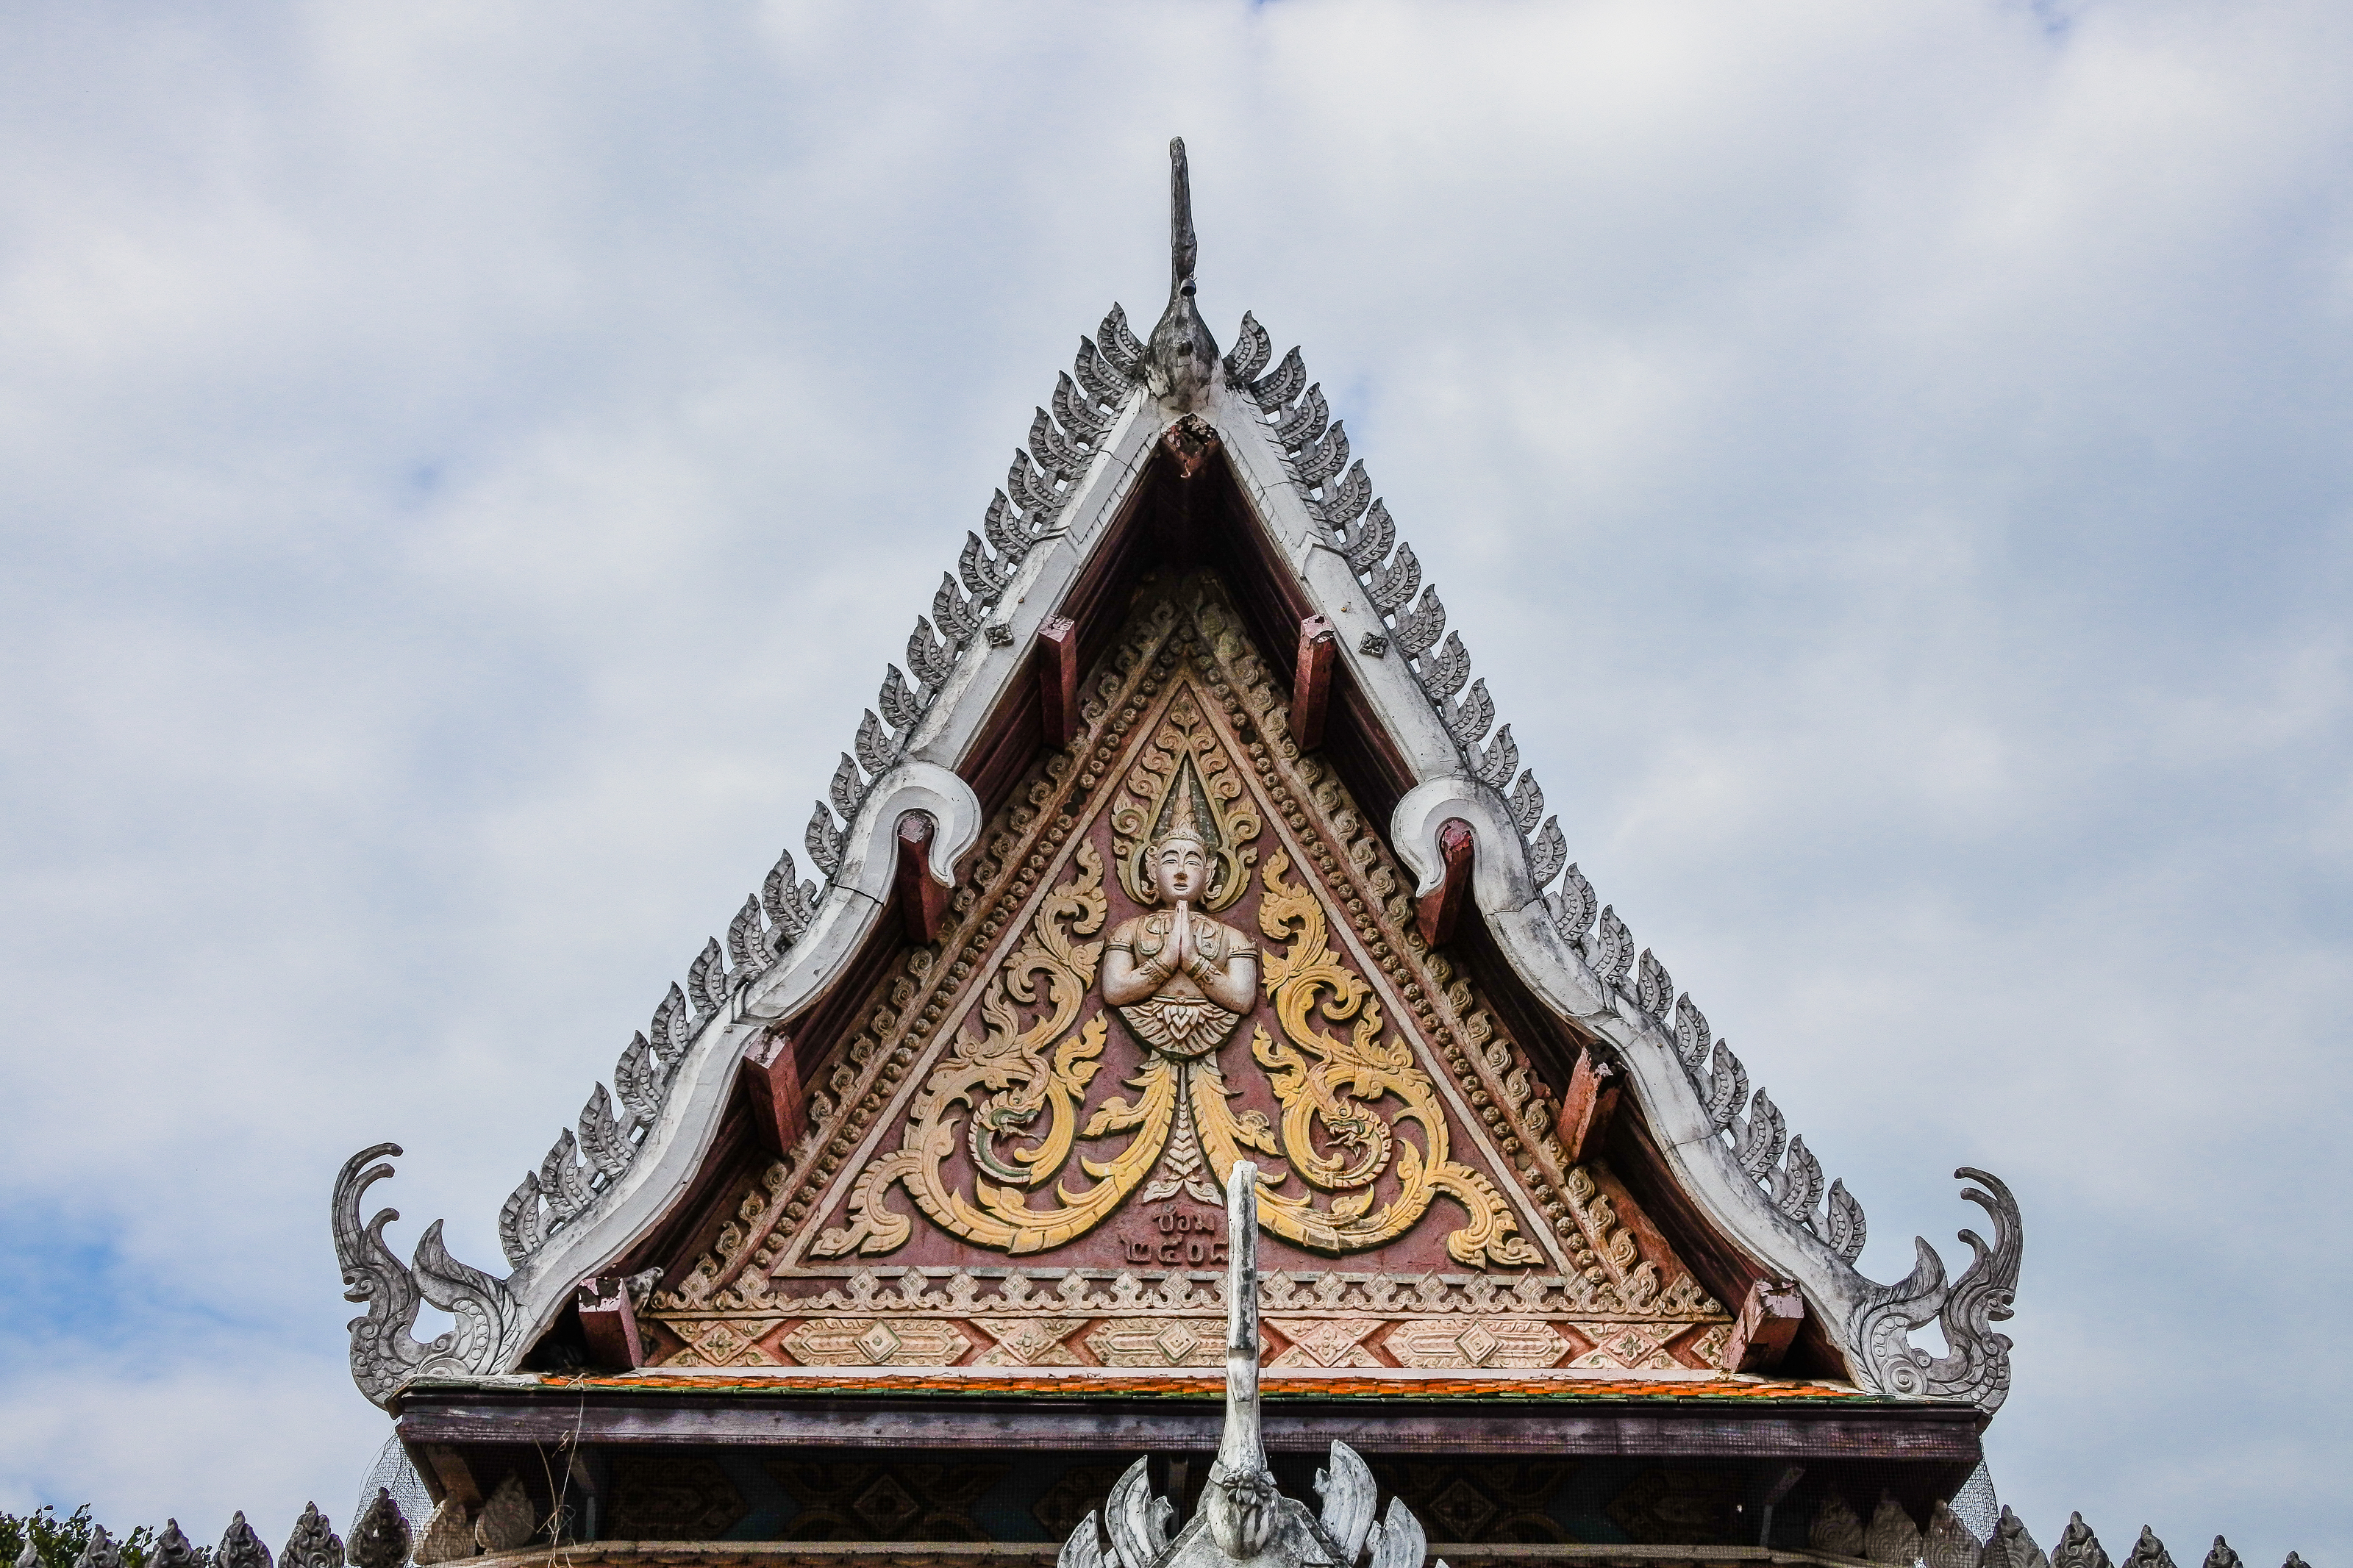
anand, mahathad, relic, chedi, yasothorn, prathat, yasothon, building, mahatat, phra, mahathat, buddha, thailand, landmark, pra, phrathad, thad, old, tat, thai, history, ancient, stupa, phathat, disciple, pratat, maha, phathad, gold, ananda, architecture, anon, art, asia, pha, northeast, wat, buddhism, monk, phrathat, religion, arnon, pagoda, monastery, esan, culture, buddhist, temple, travel, place of worship, sky, roof, tradition, facade, chinese architecture, historic site, cloud, stock photography, japanese architecture, shrine, spire, symmetry, tourism